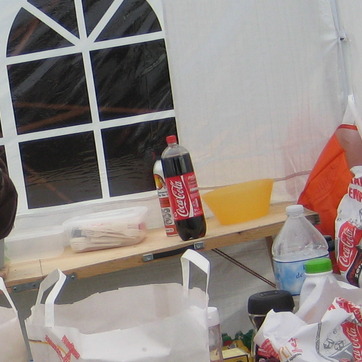
Material: plastic